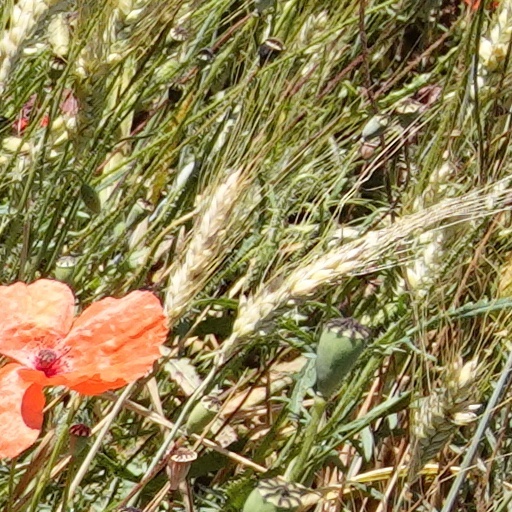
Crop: wheat